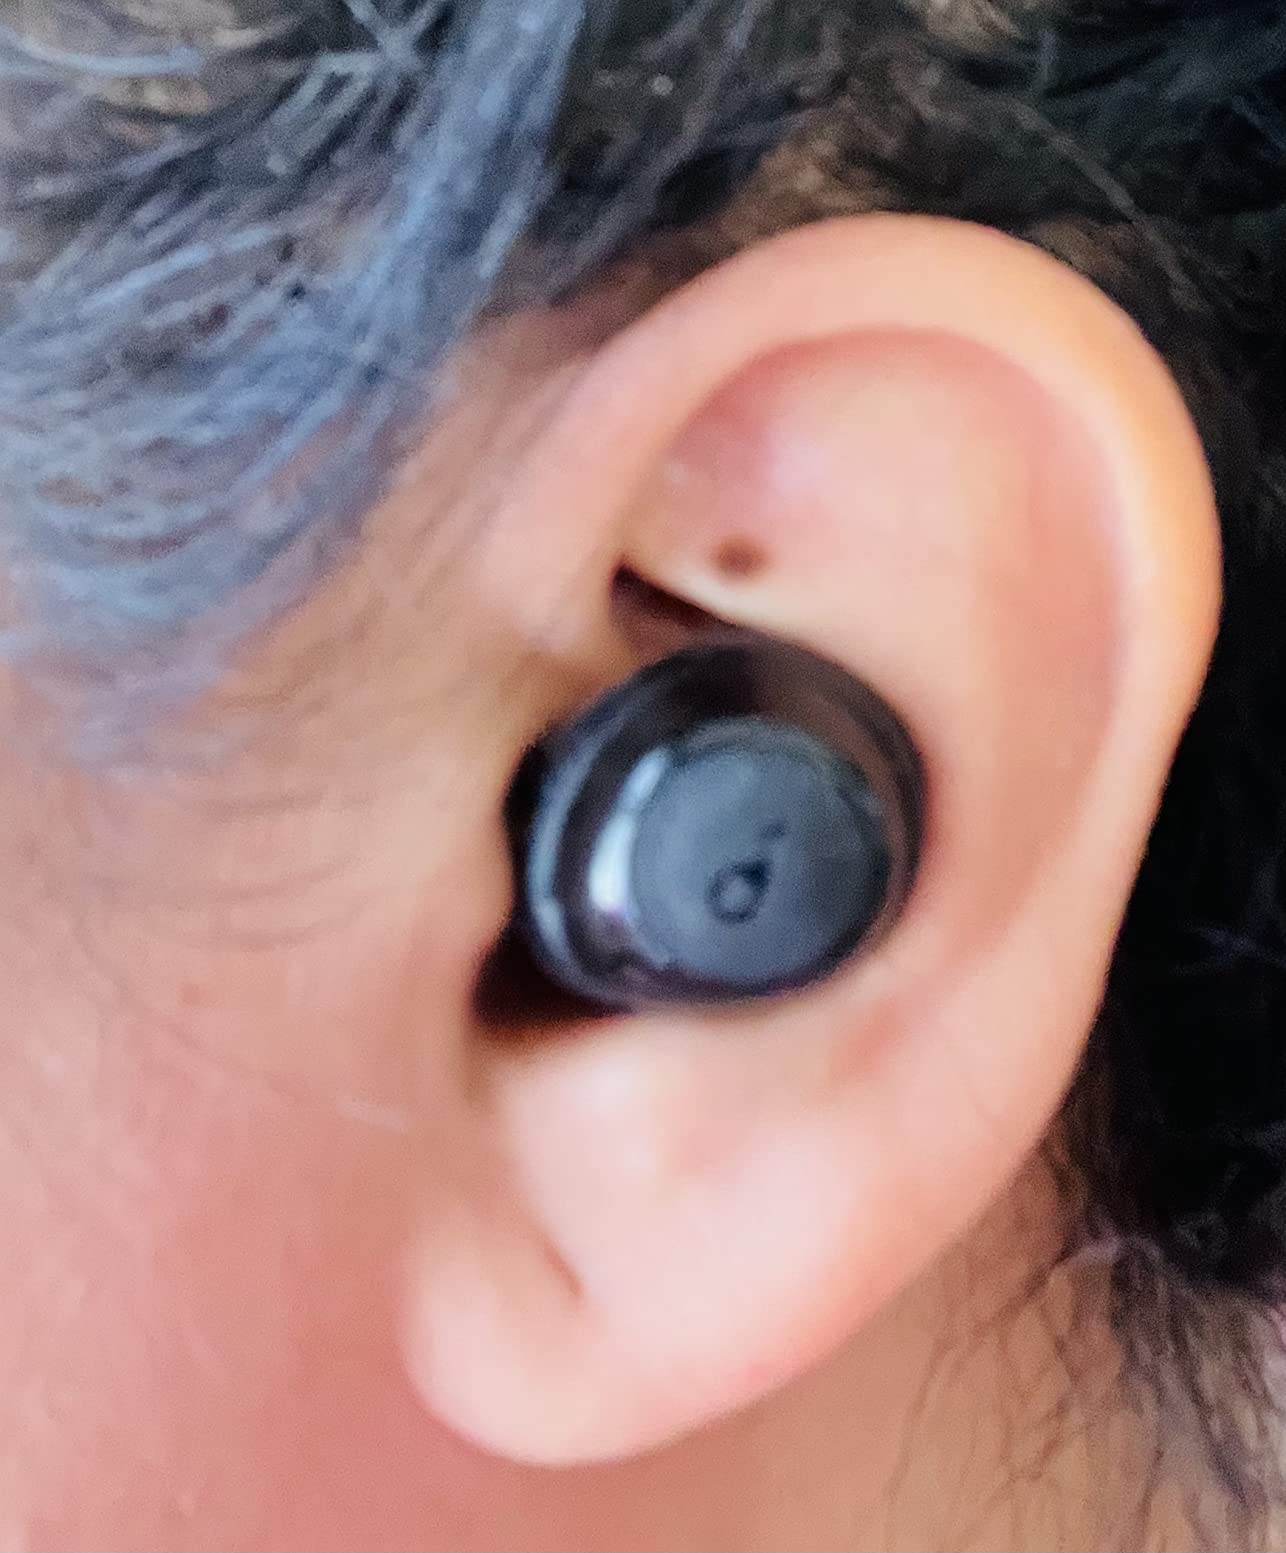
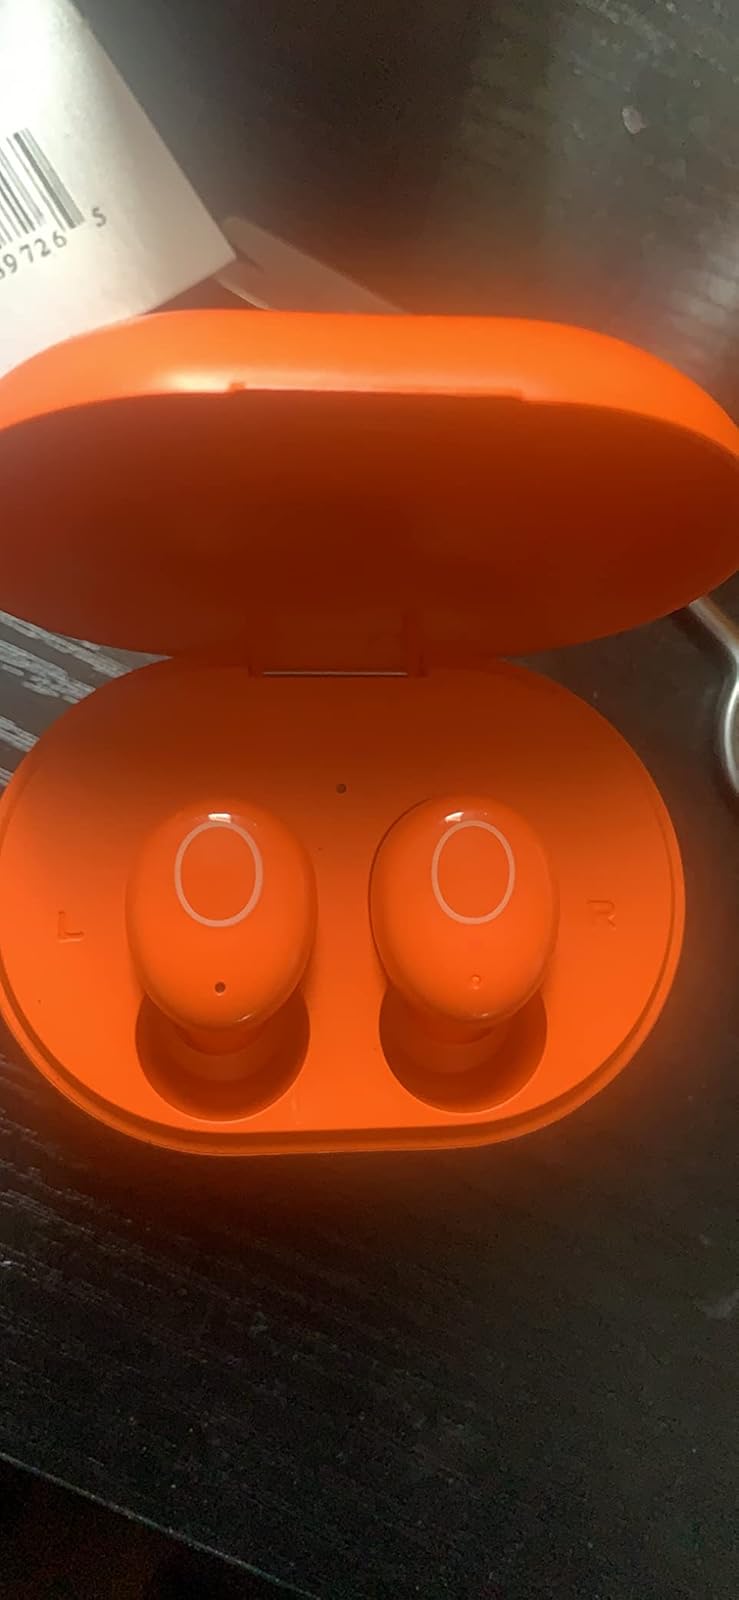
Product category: earbuds
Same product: no